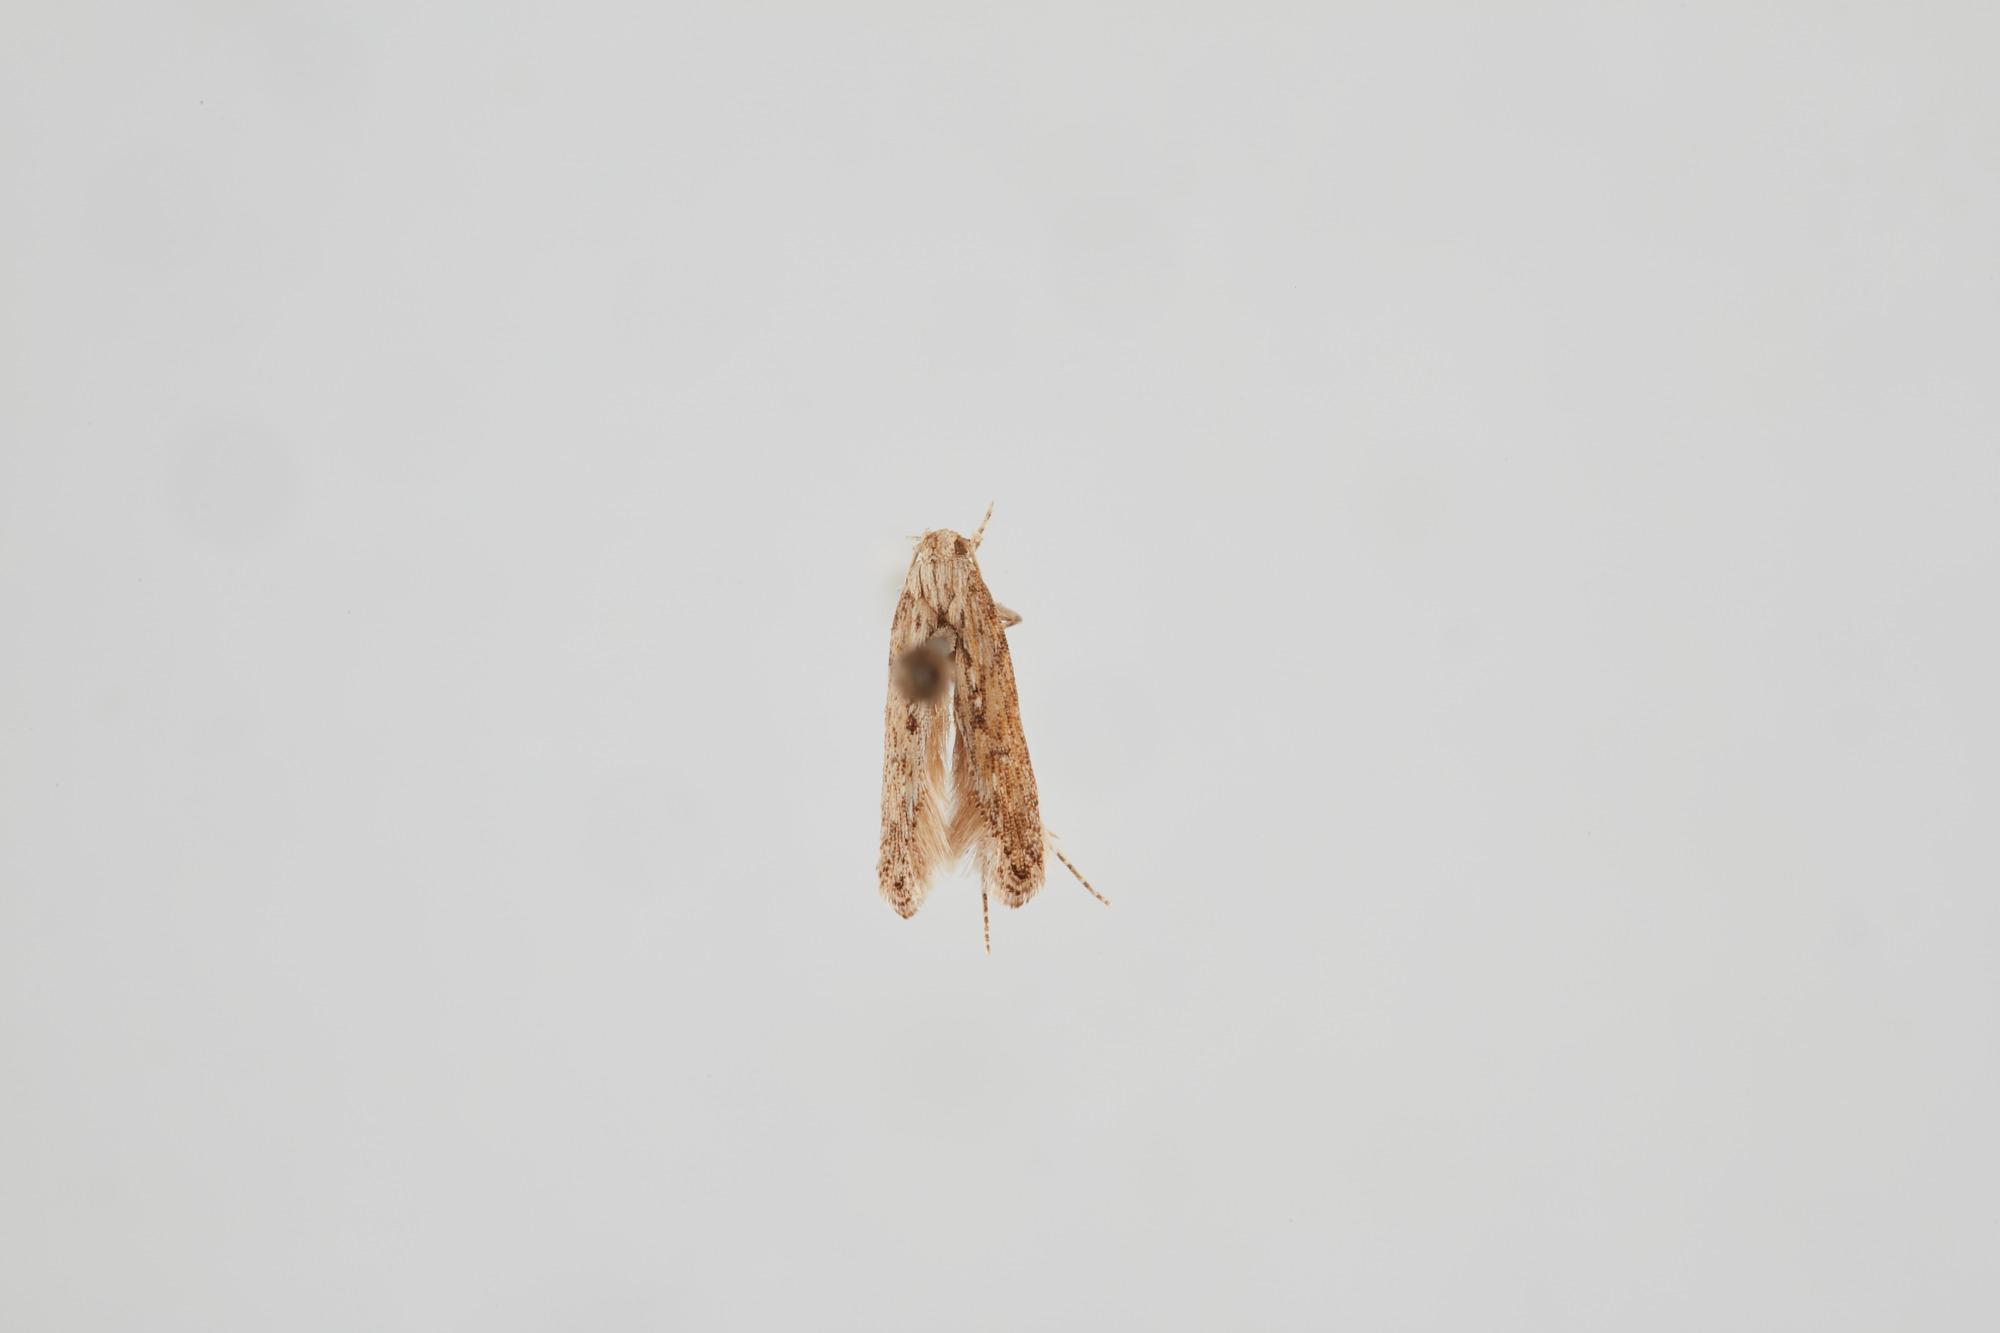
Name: Phthorimaea operculella
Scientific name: Phthorimaea operculella (Zeller, 1873)
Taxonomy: Animalia, Arthropoda, Insecta, Lepidoptera, Gelechiidae, Gelechiinae
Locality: Del Mar, San Diego, California, United States